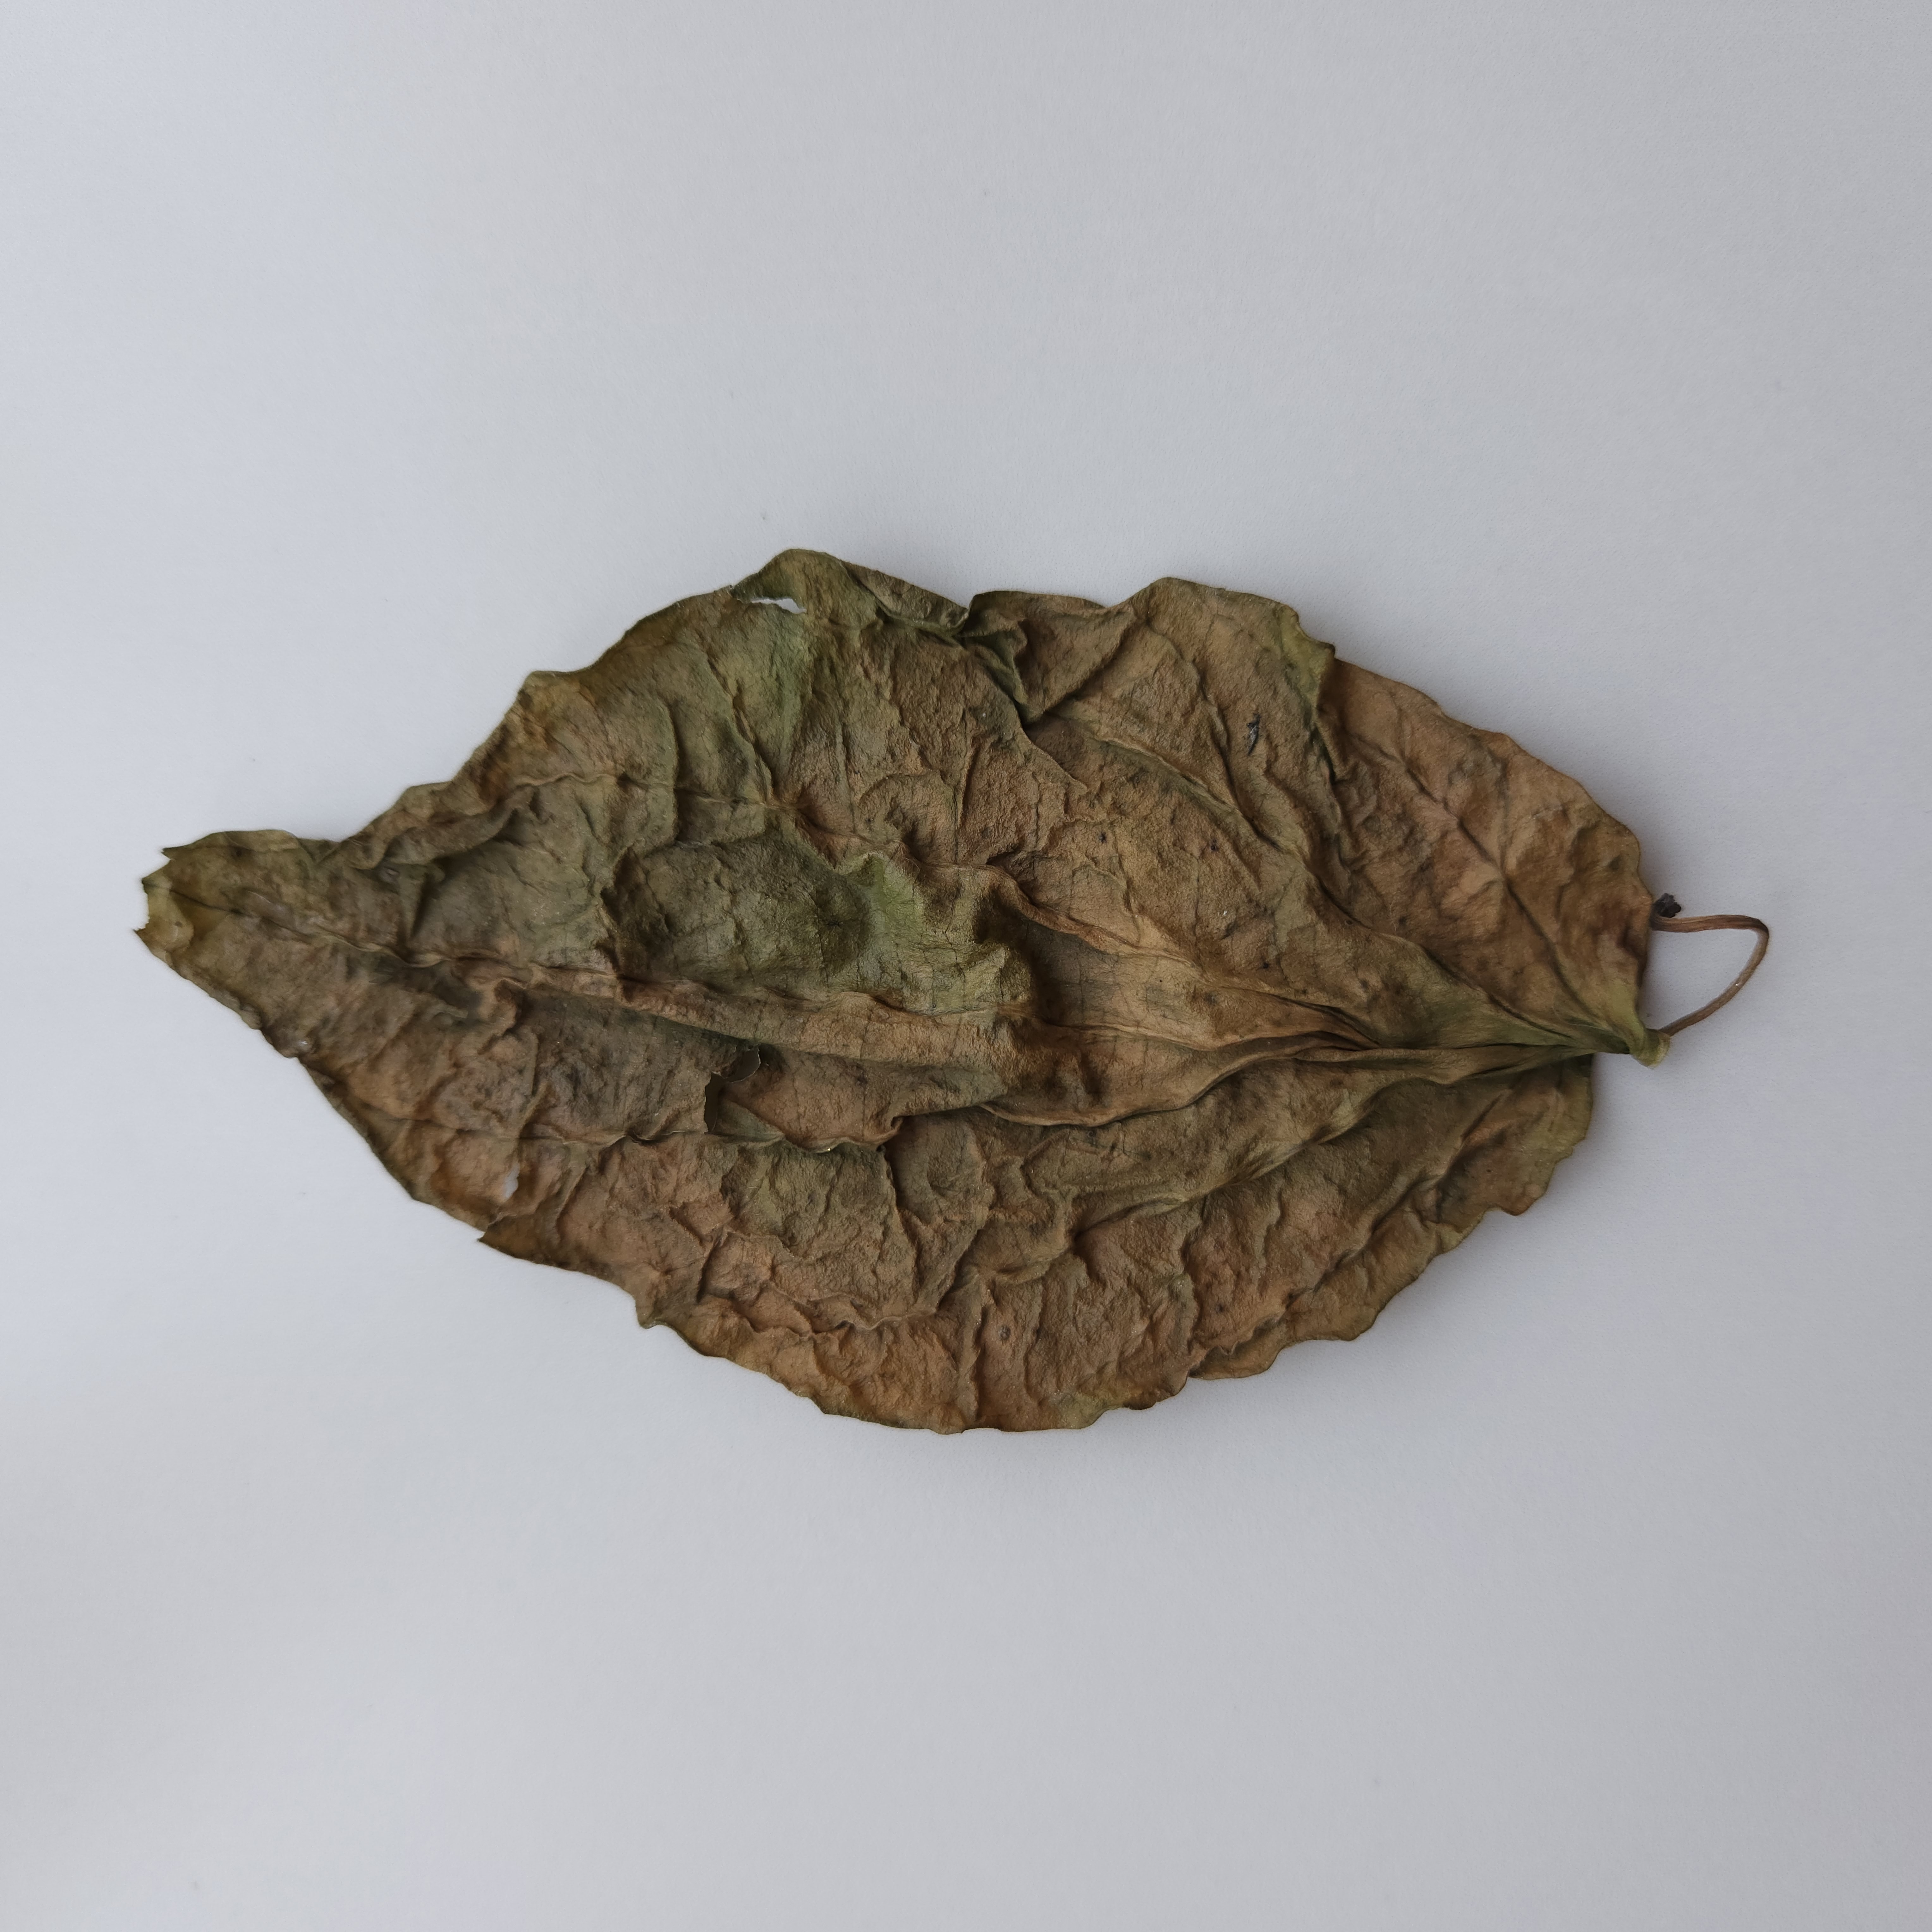
Label: Dried